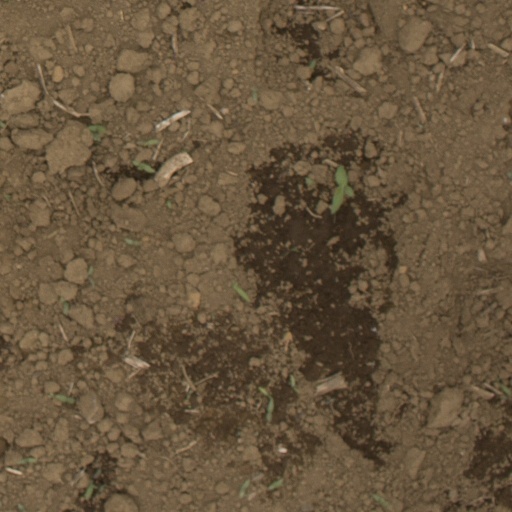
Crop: Jerusalem artichoke